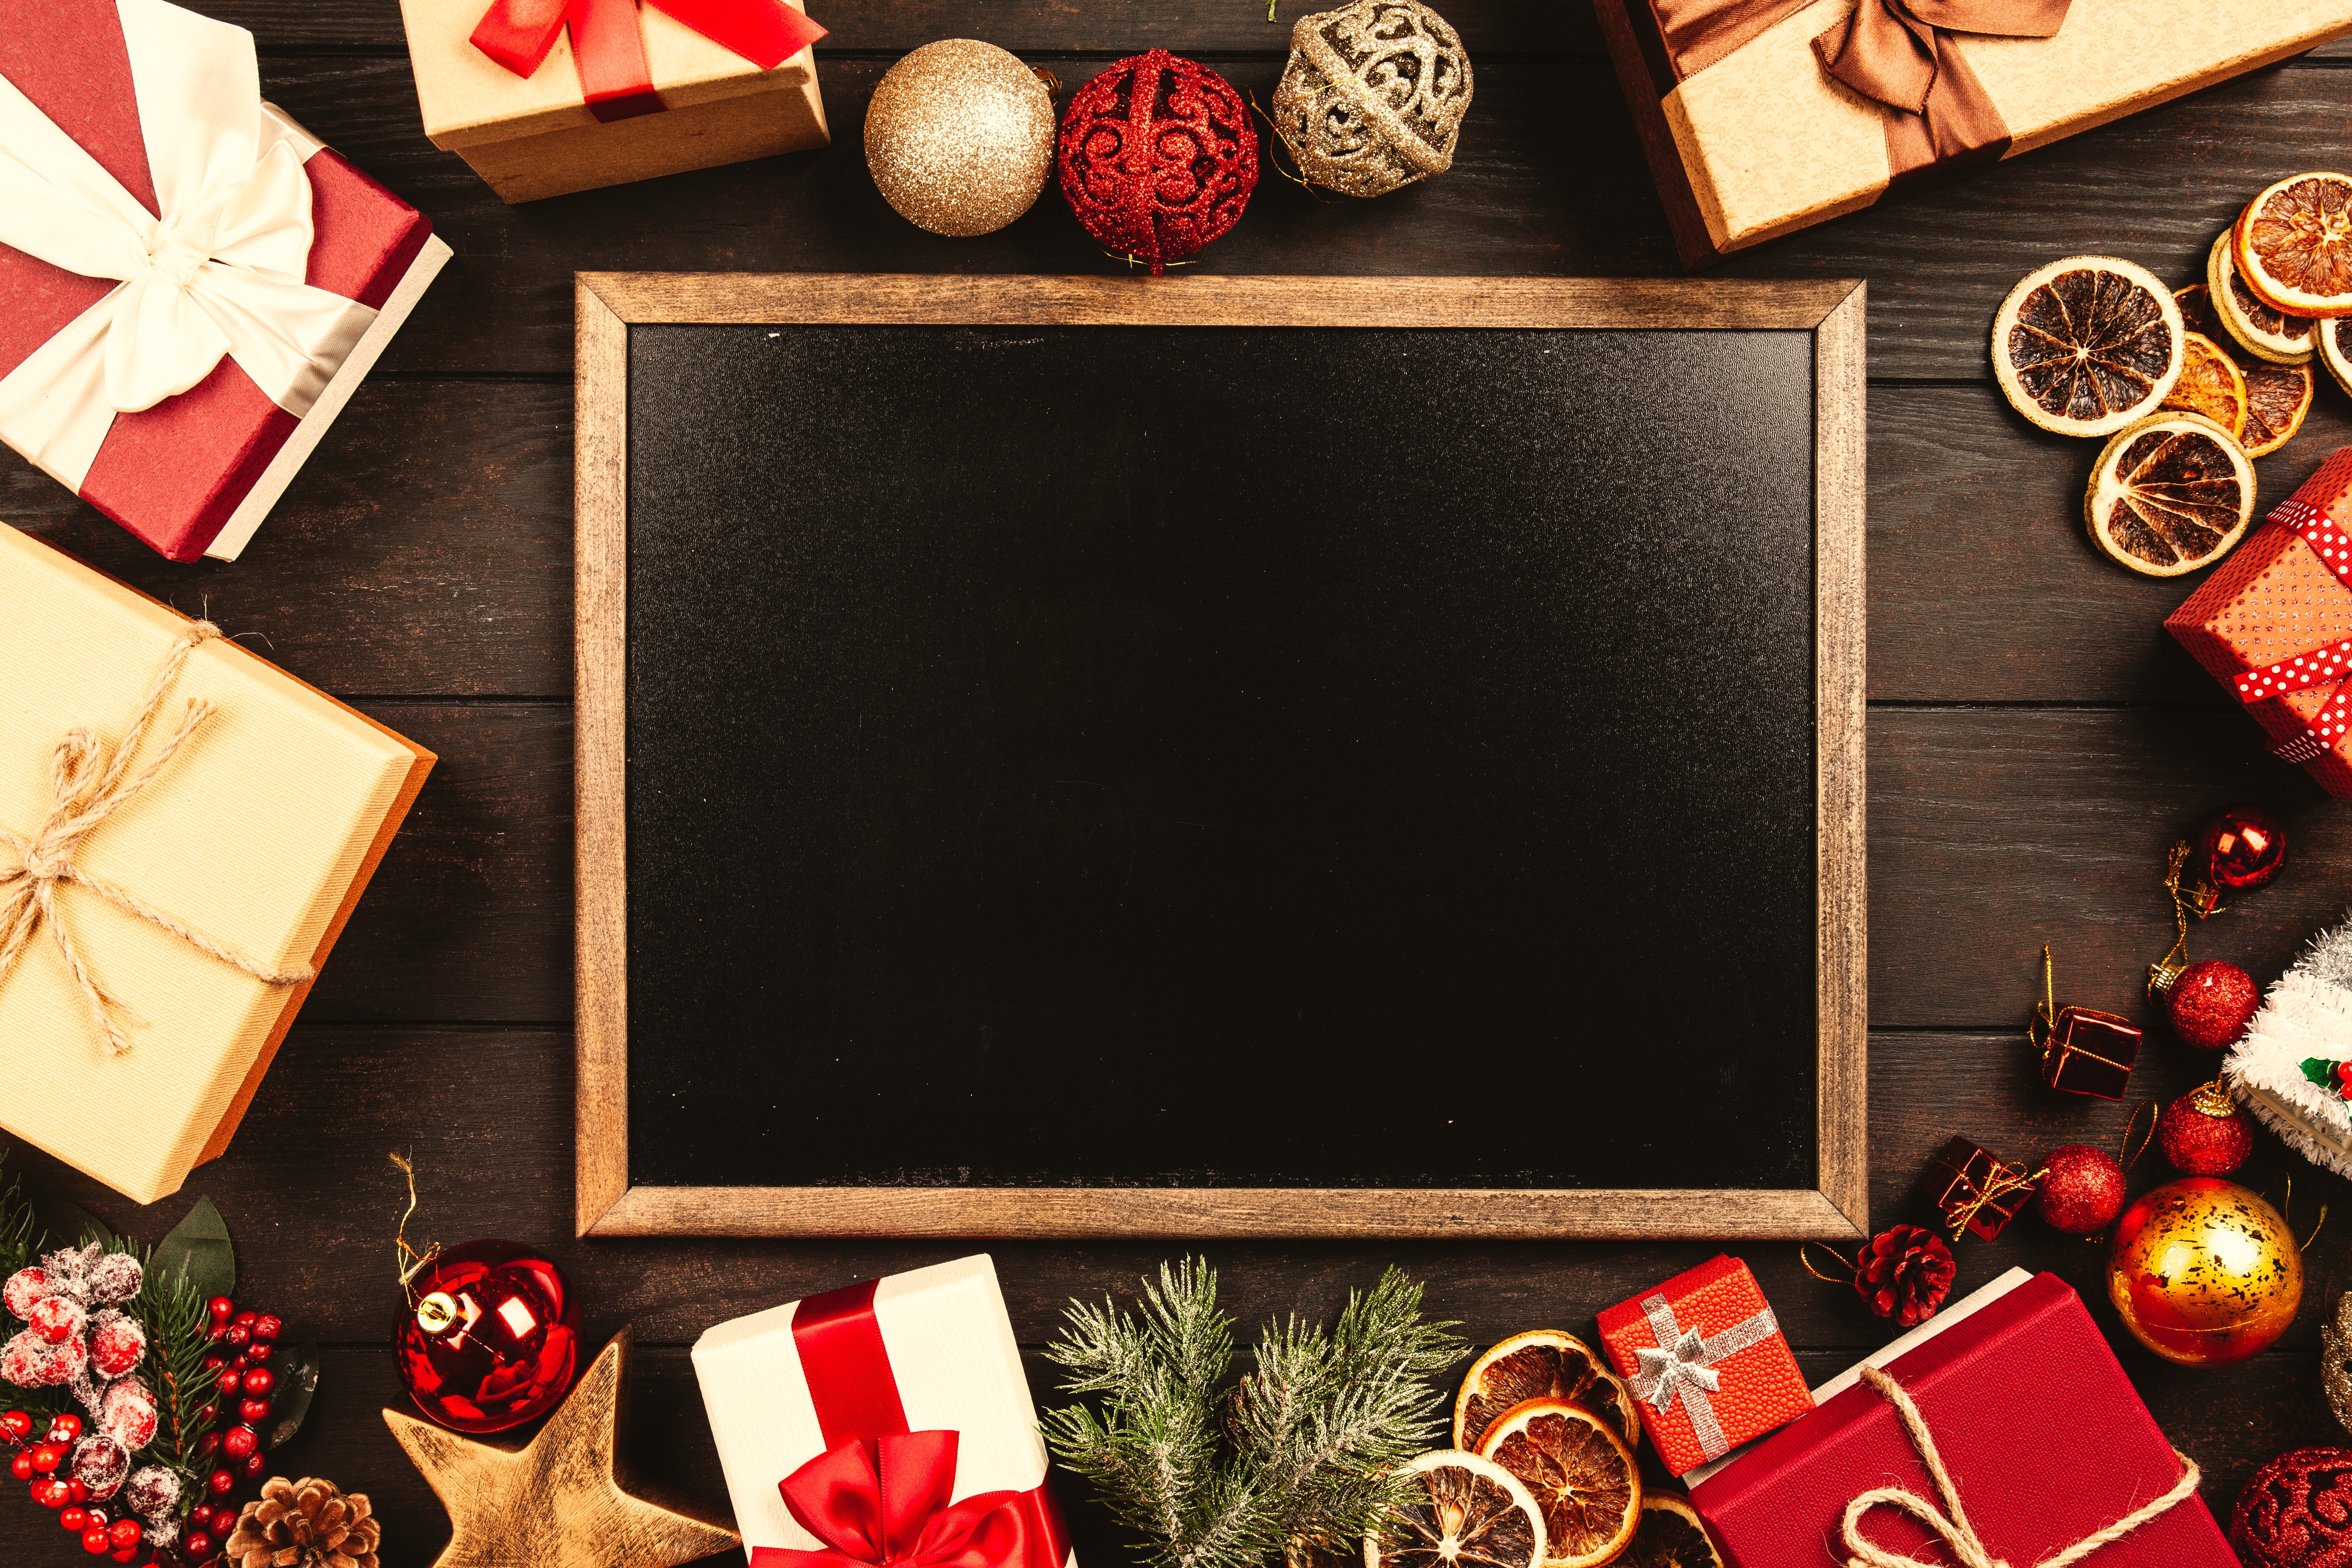
christmas decoration, christmas eve, christmas, room, christmas ornament, interior design, gift wrapping, picture frame, holiday